Sid Going

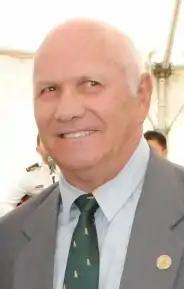
Going in 2013

Sidney Milton Going (19 August 1943 – 17 May 2024) was a New Zealand rugby union footballer. Dubbed Super Sid by his fans, he played 86 matches, including 29 tests, for the All Blacks between 1967 and 1977. He represented North Auckland domestically.